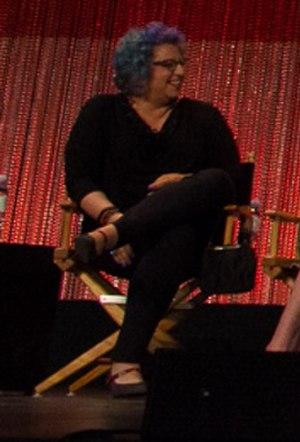
at Paley Fest
Jenji Kohan, née le 5 juillet 1969 à Los Angeles, est une scénariste, productrice et réalisatrice de télévision américaine, notamment connue pour être la créatrice des séries Weeds et Orange Is the New Black. Elle a reçu sept nominations aux Emmy Awards, dont un gagné en tant que productrice de Tracey Takes On...